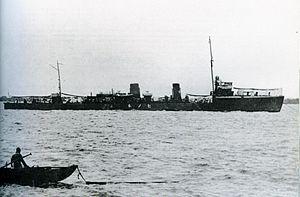
La classe Momo est une classe de quatre destroyers construits pour la Marine impériale japonaise durant la Première Guerre mondiale.